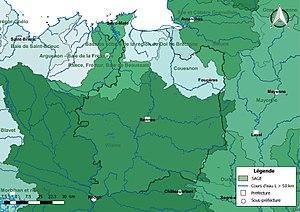
Carte des schémas d'aménagement et de gestion des eaux (SAGE) concernant le département d'Ille-et-Vilaine (France) au 1er janvier 2018.
Le réseau hydrographique d'Ille-et-Vilaine est l'ensemble des éléments naturels ou artificiels, drainant le territoire du département de la Ille-et-Vilaine. Il regroupe ainsi des cours d'eau ou canaux situés entièrement ou partiellement en Ille-et-Vilaine.